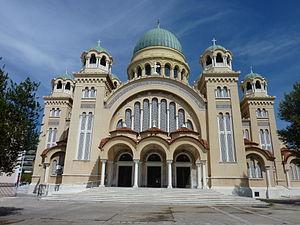
La métropole de Patras est un évêché de l'Église orthodoxe de Grèce. Elle est située au nord-ouest du Péloponnèse dans la quatrième ville de Grèce, à Patras. Elle a probablement été fondée à l'époque apostolique dans la ville où l'apôtre André a accompli son martyre.